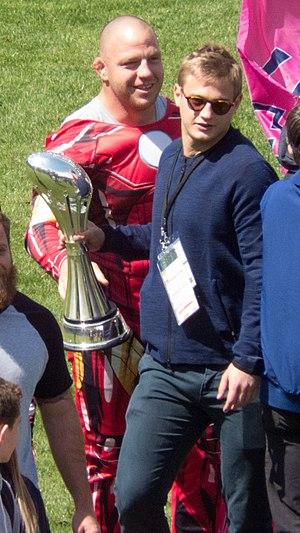
Jules Plisson, né le 20 août 1991 à Neuilly-sur-Seine, est un joueur français de rugby à XV. Il joue en équipe de France et évolue au poste de demi d'ouverture. Formé au Stade français Paris, où il a évolué avec l'équipe professionnelle pendant neuf saisons, il évolue au sein de l'effectif du Stade rochelais depuis 2019.